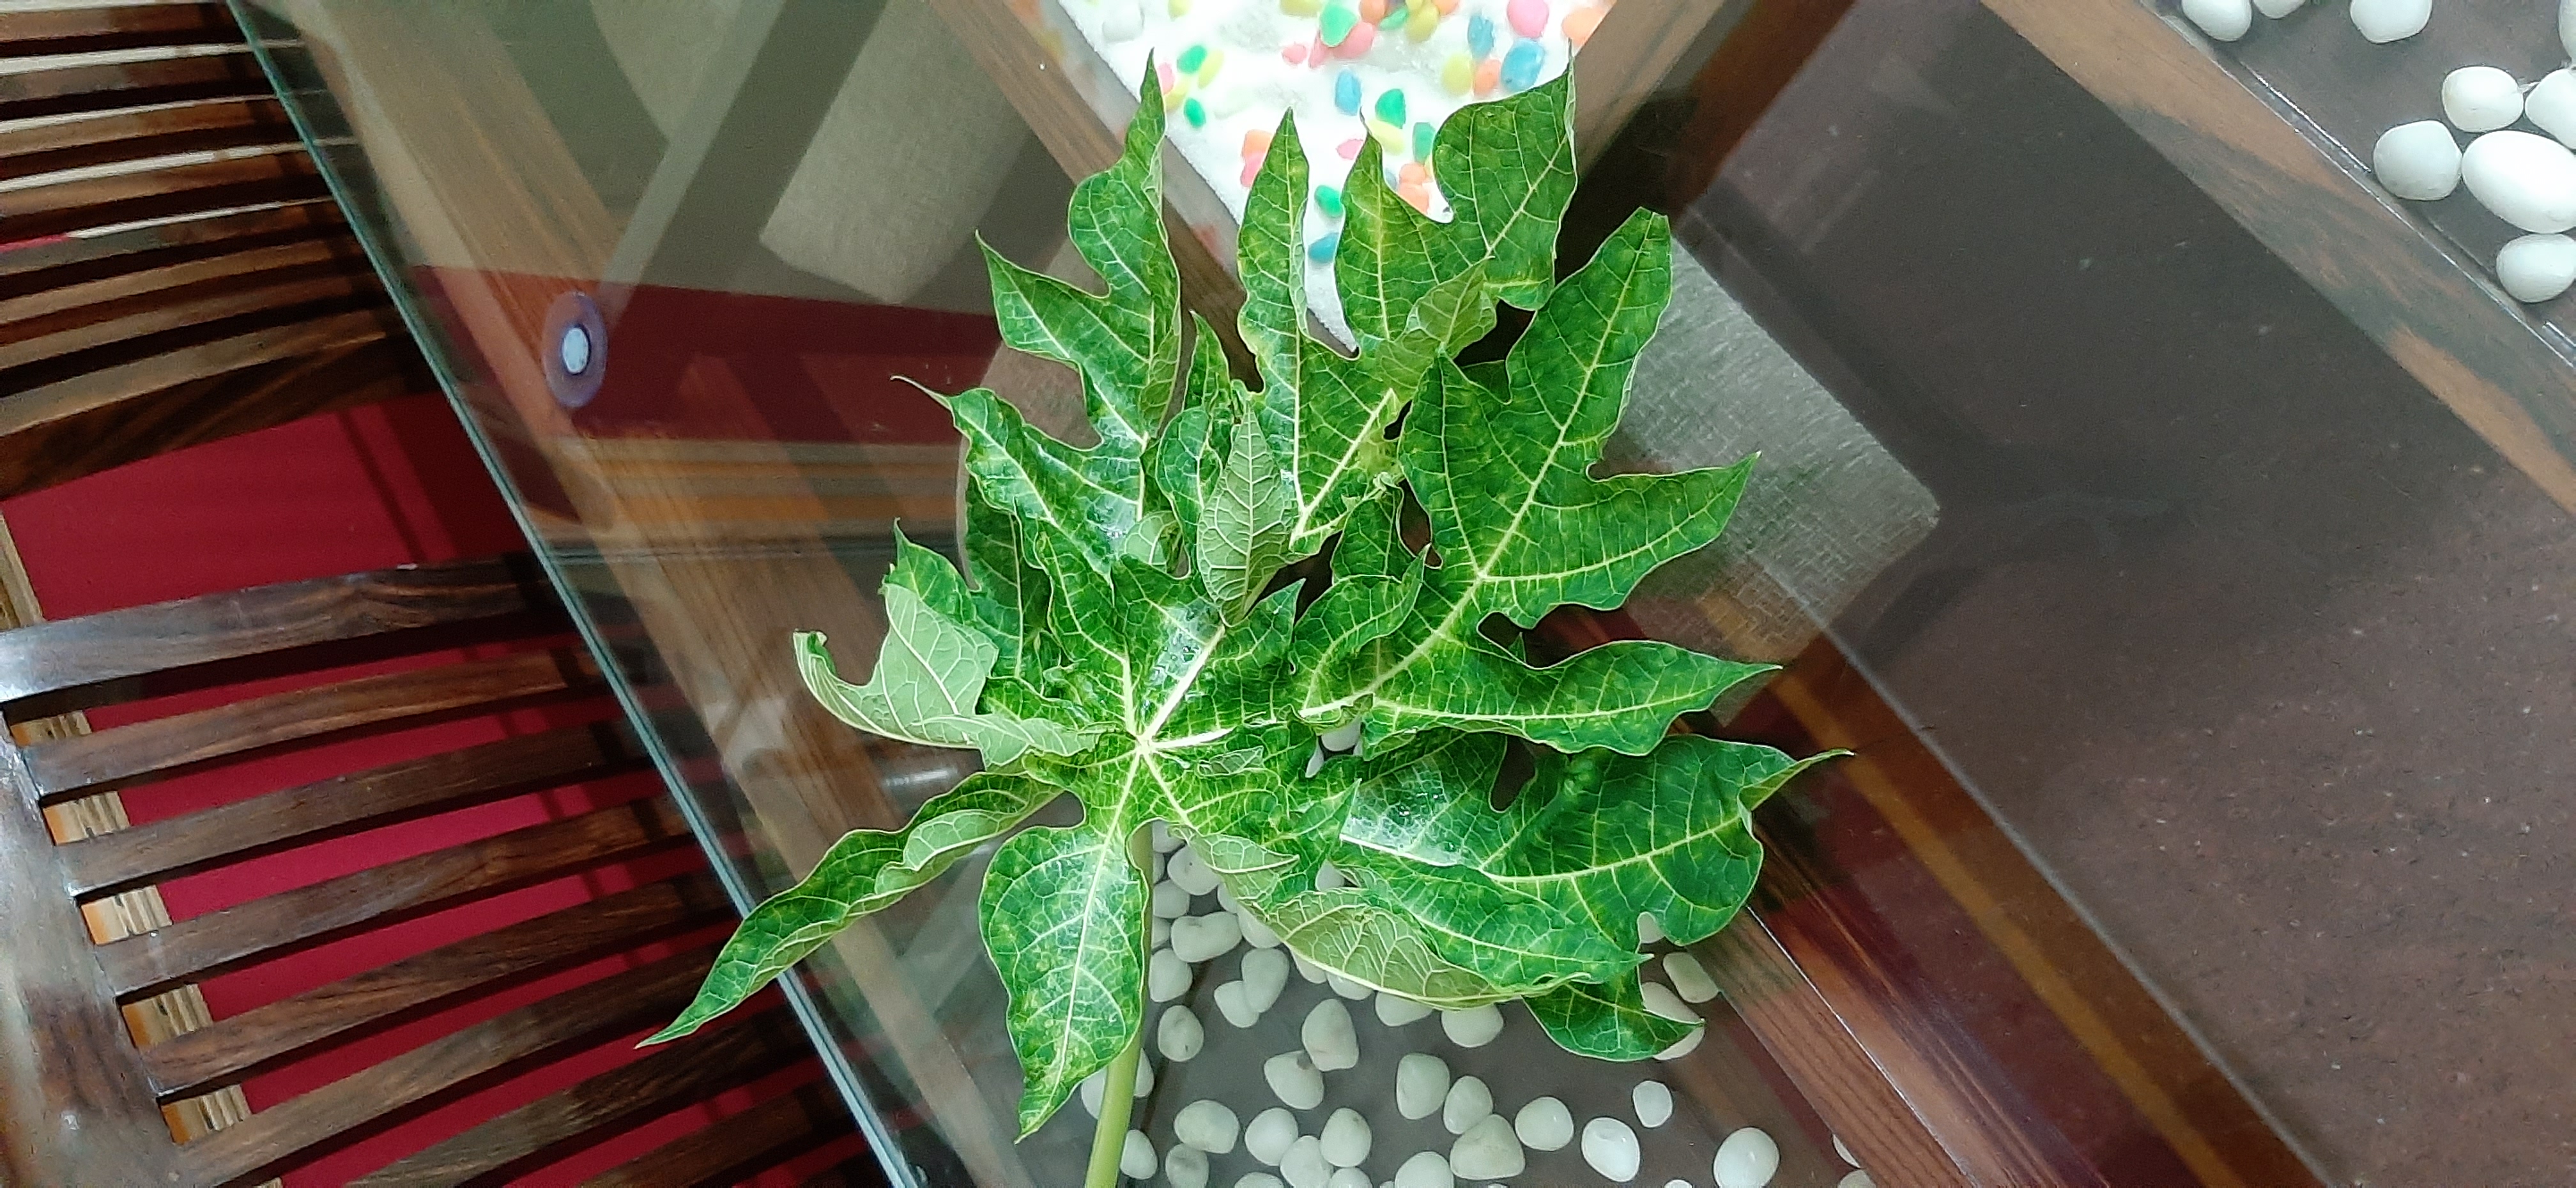
Plant: Papaya